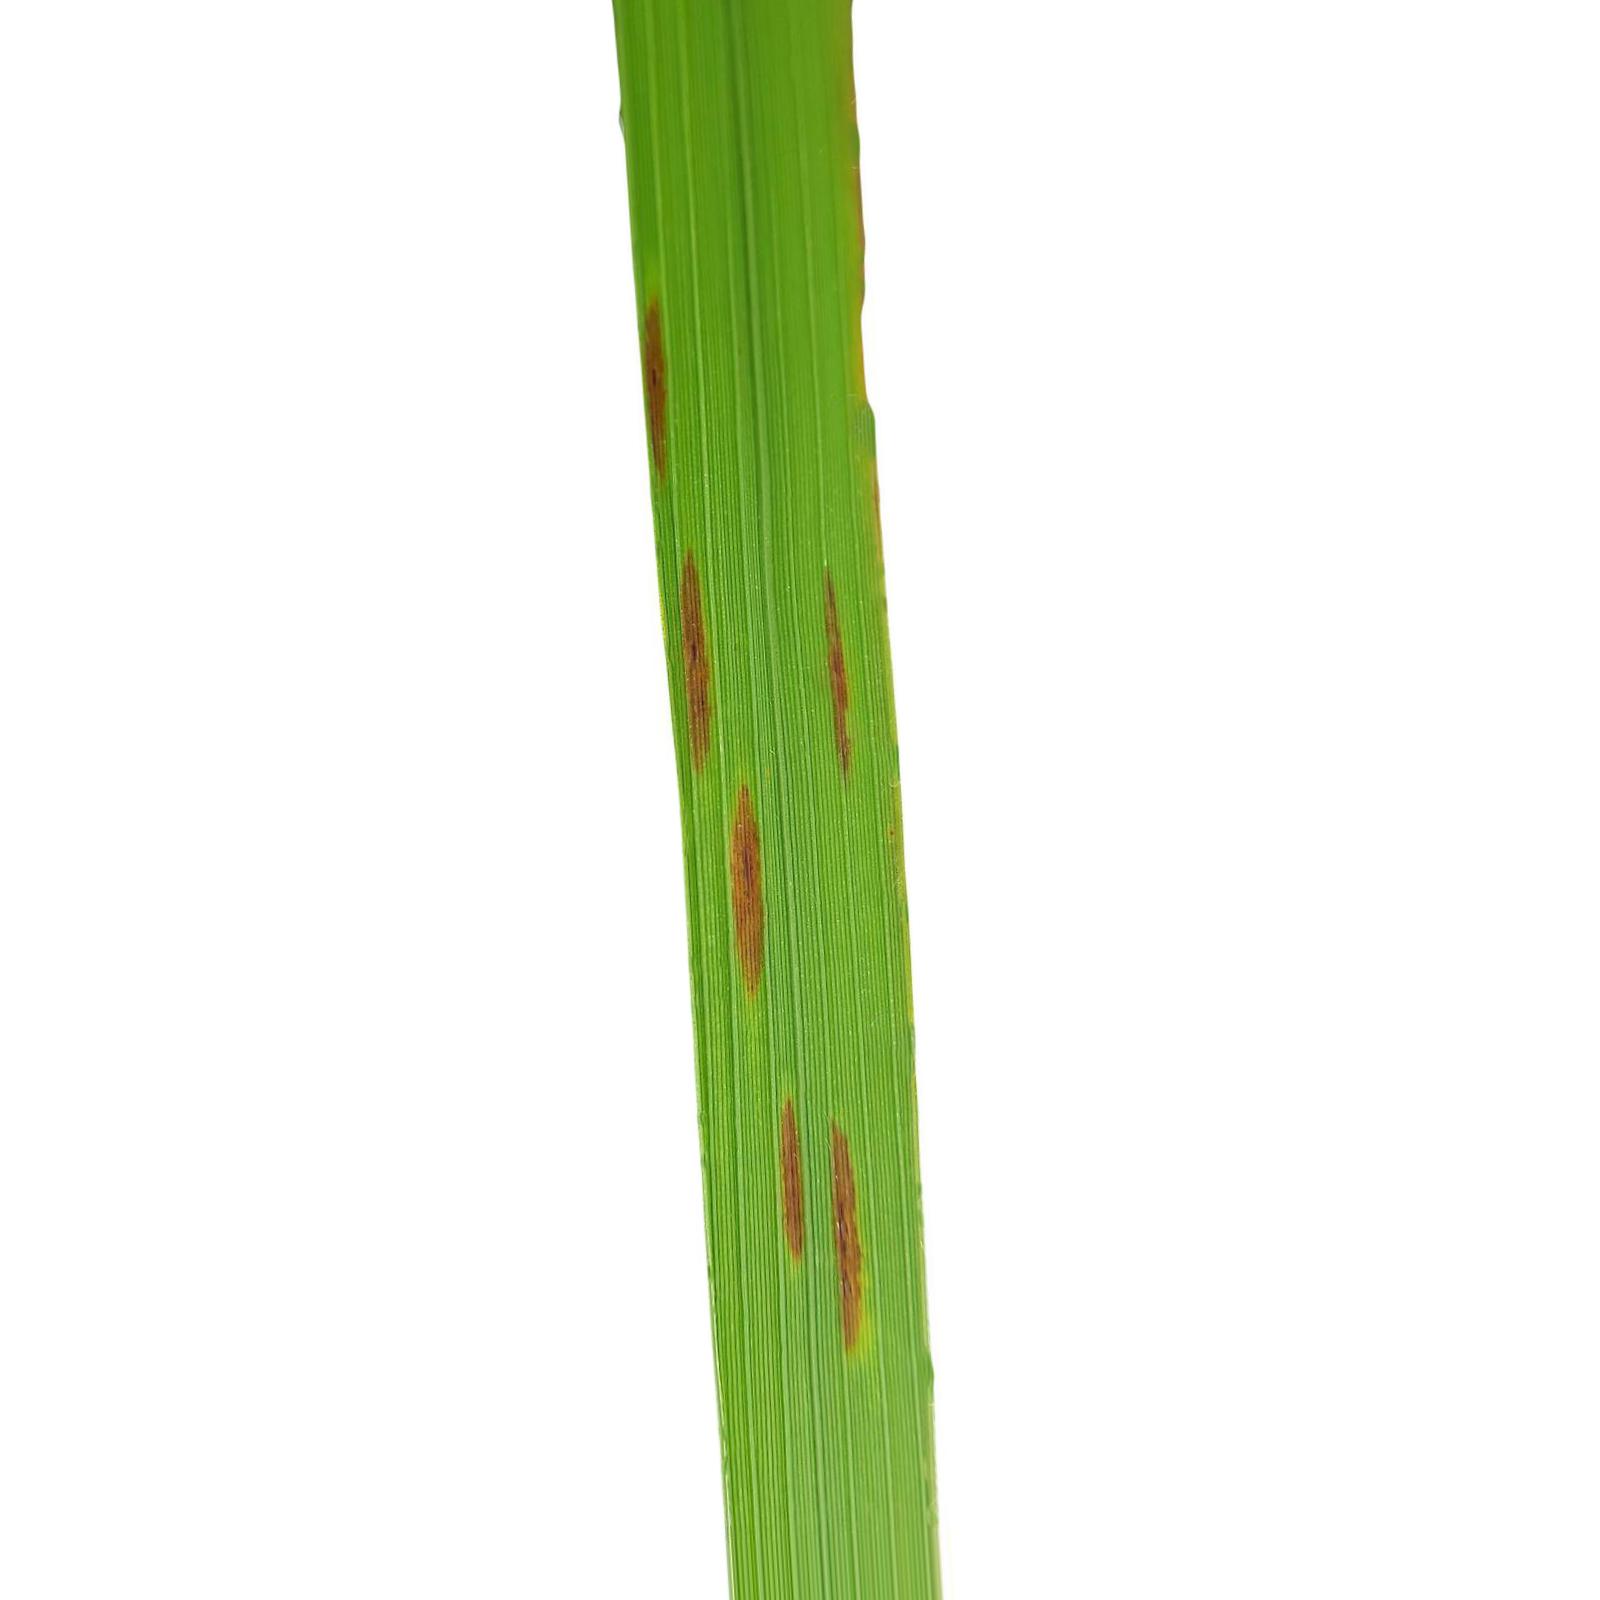
Nhãn: Bệnh Gạch Nâu ( Narrow Brown Spot )